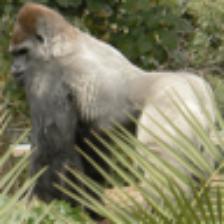
Label: NonHuman